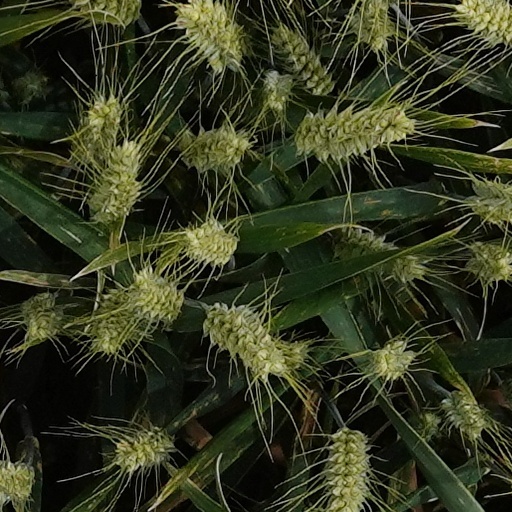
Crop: wheat